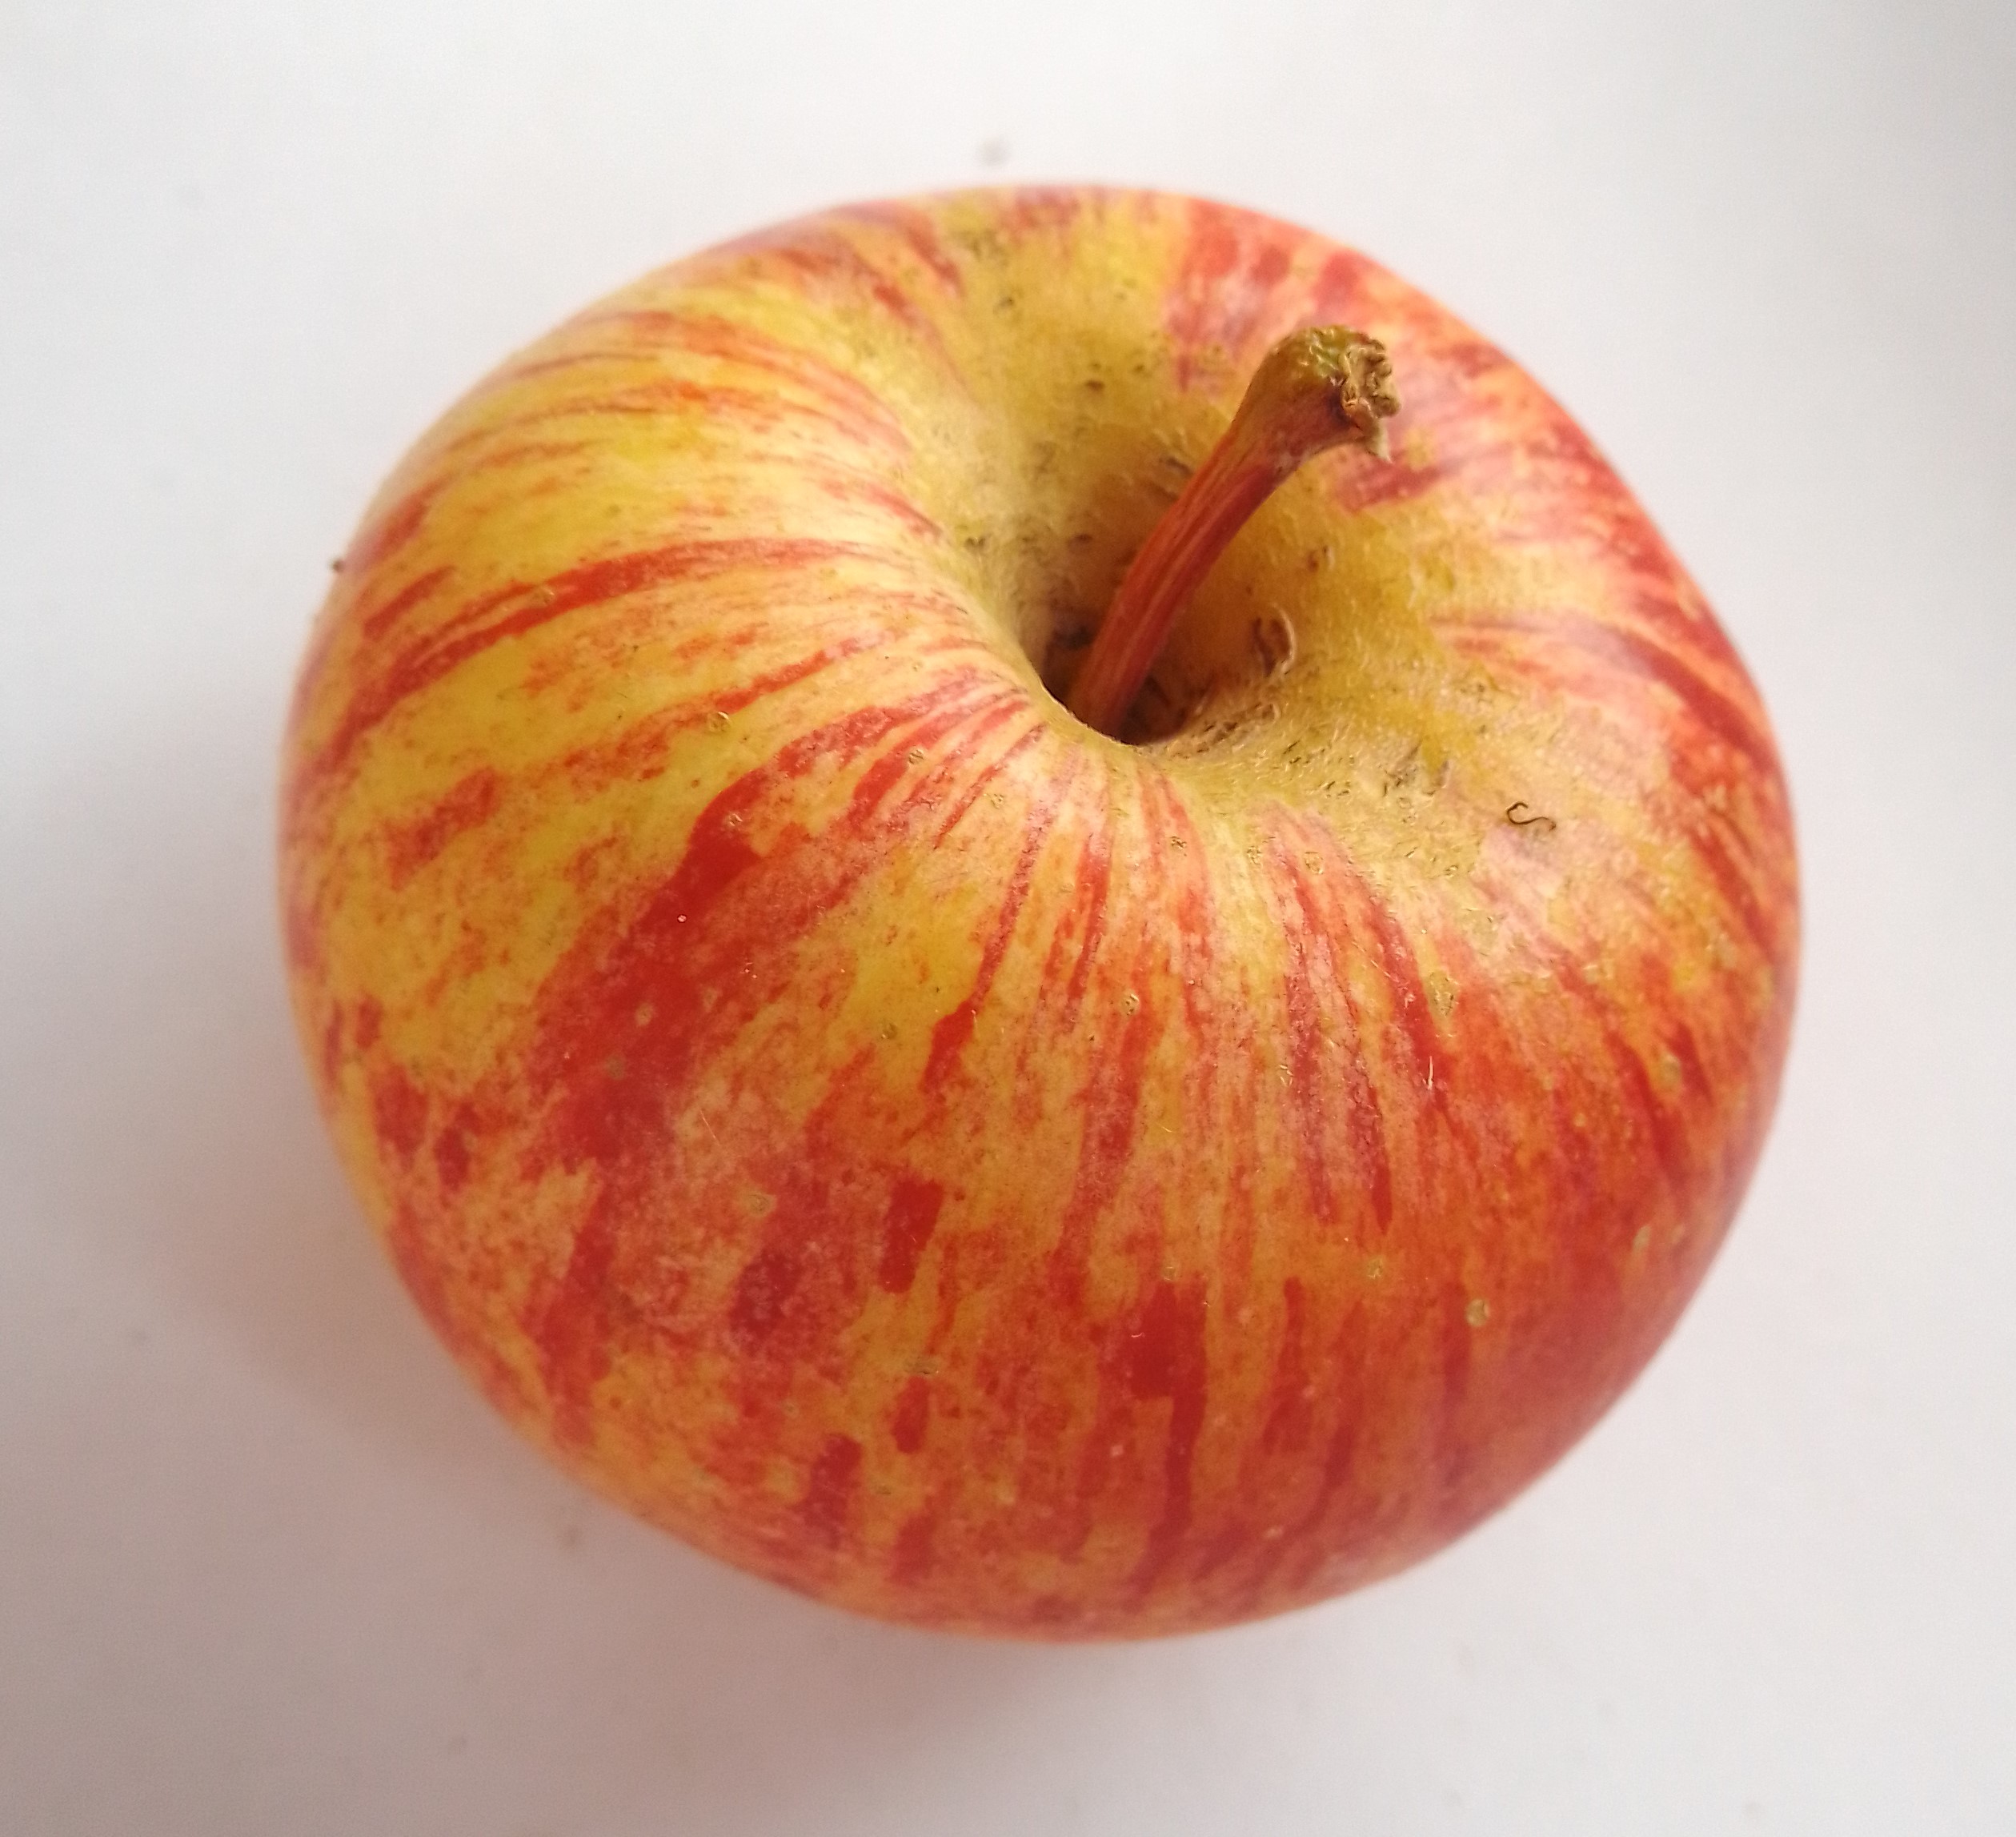
Fruit: apple
Condition: fresh